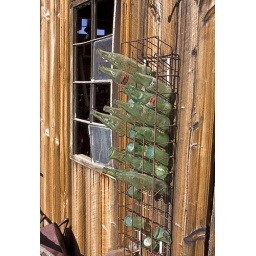
Coke bottles on the wall of a barn in the mining town of El Dorado Canyon, Nevada.